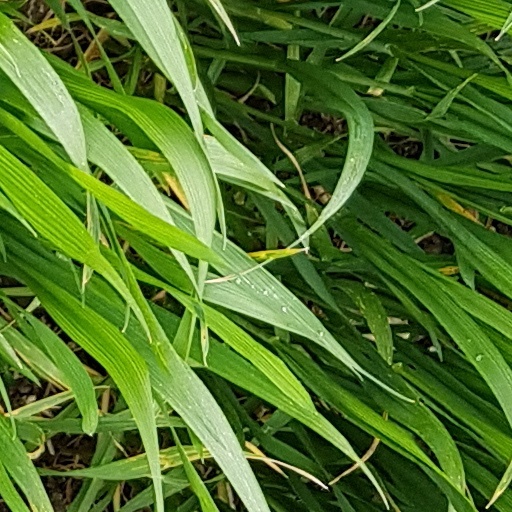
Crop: wheat